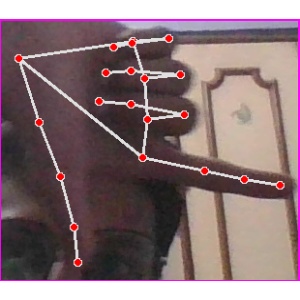
अक्षर: ख